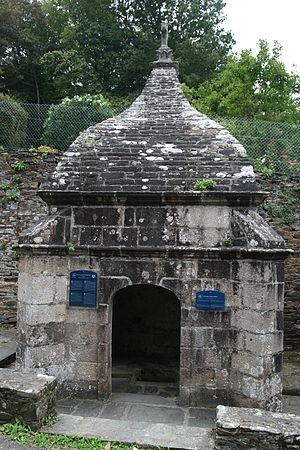
La fontaine Saint-Efflam à Plestin-les-Grèves.Brezhoneg: Feunteun Sant-Efflam e Plistin.
Efflamm est le nom d'un saint breton semi-légendaire du Vᵉ siècle ainsi que la plage portent aussi son nom. Patron de Plestin-les-Grèves, où lui est dédié un gisant, il est fêté le 6 novembre.
Plestin-les-Grèves [plɛstɛ̃ le gʁɛv] est une commune bretonne, située en bordure de la Manche, dans le département des Côtes-d'Armor, en Région Bretagne. Elle porte le nom d'un saint gallois, Gestin.